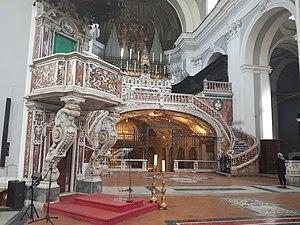
La basilique Santa Maria della Sanità est une église de Naples située dans le quartier dit rione Sanità et érigée selon les plans du frère dominicain Giuseppe Nuvolo entre 1602 et 1613, au-dessus des catacombes de Saint Gaudiose.